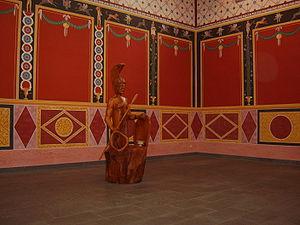
Reconstruction de l'intérieur du temple gallo-romain au Martberg dans l'Eifel.
Lenus était un dieu celtique, longtemps considéré comme guérisseur, vénéré principalement dans l'est de la Gaule, où il a été presque toujours identifié au dieu romain Mars. C'était un dieu important pour la tribu des Trévires, qui avait de grands sanctuaires près des sources thermales de Trèves et du Martberg dans ce qui est aujourd'hui l'Allemagne. Deux dédicaces sont connus dans le sud-ouest de la Grande-Bretagne. Son nom apparaît le plus souvent dans des inscriptions comme «Lenus Mars», plutôt que «Mars Lenus» comme c'est généralement le cas des noms syncrétisés.